Apavadu

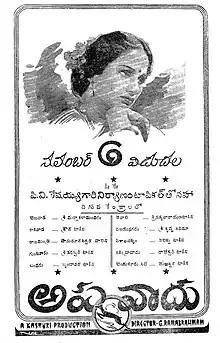
Apavadhu_(1941)_Release_Date_Poster

Apavadu is a 1941 Telugu Drama film directed by Gudavalli Ramabrahmam.